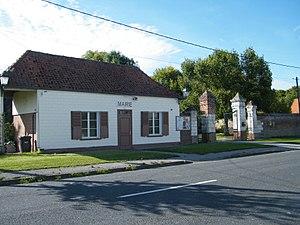
Tailly-l'Arbre-à-Mouches, mairie.
Tailly est une commune française située dans le département de la Somme, en région Hauts-de-France.